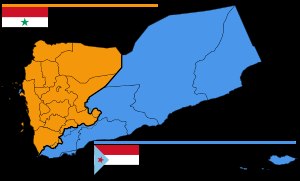
Yemens forening / Baggrund
Nordyemen (orange) og Sydyemen (blå) før 1990.
Yemens forening fandt sted den 22. maj 1990, hvor den Demokratiske Folkerepublik Yemen blev forenet med den Arabiske Republik Yemen i Republikken Yemen.